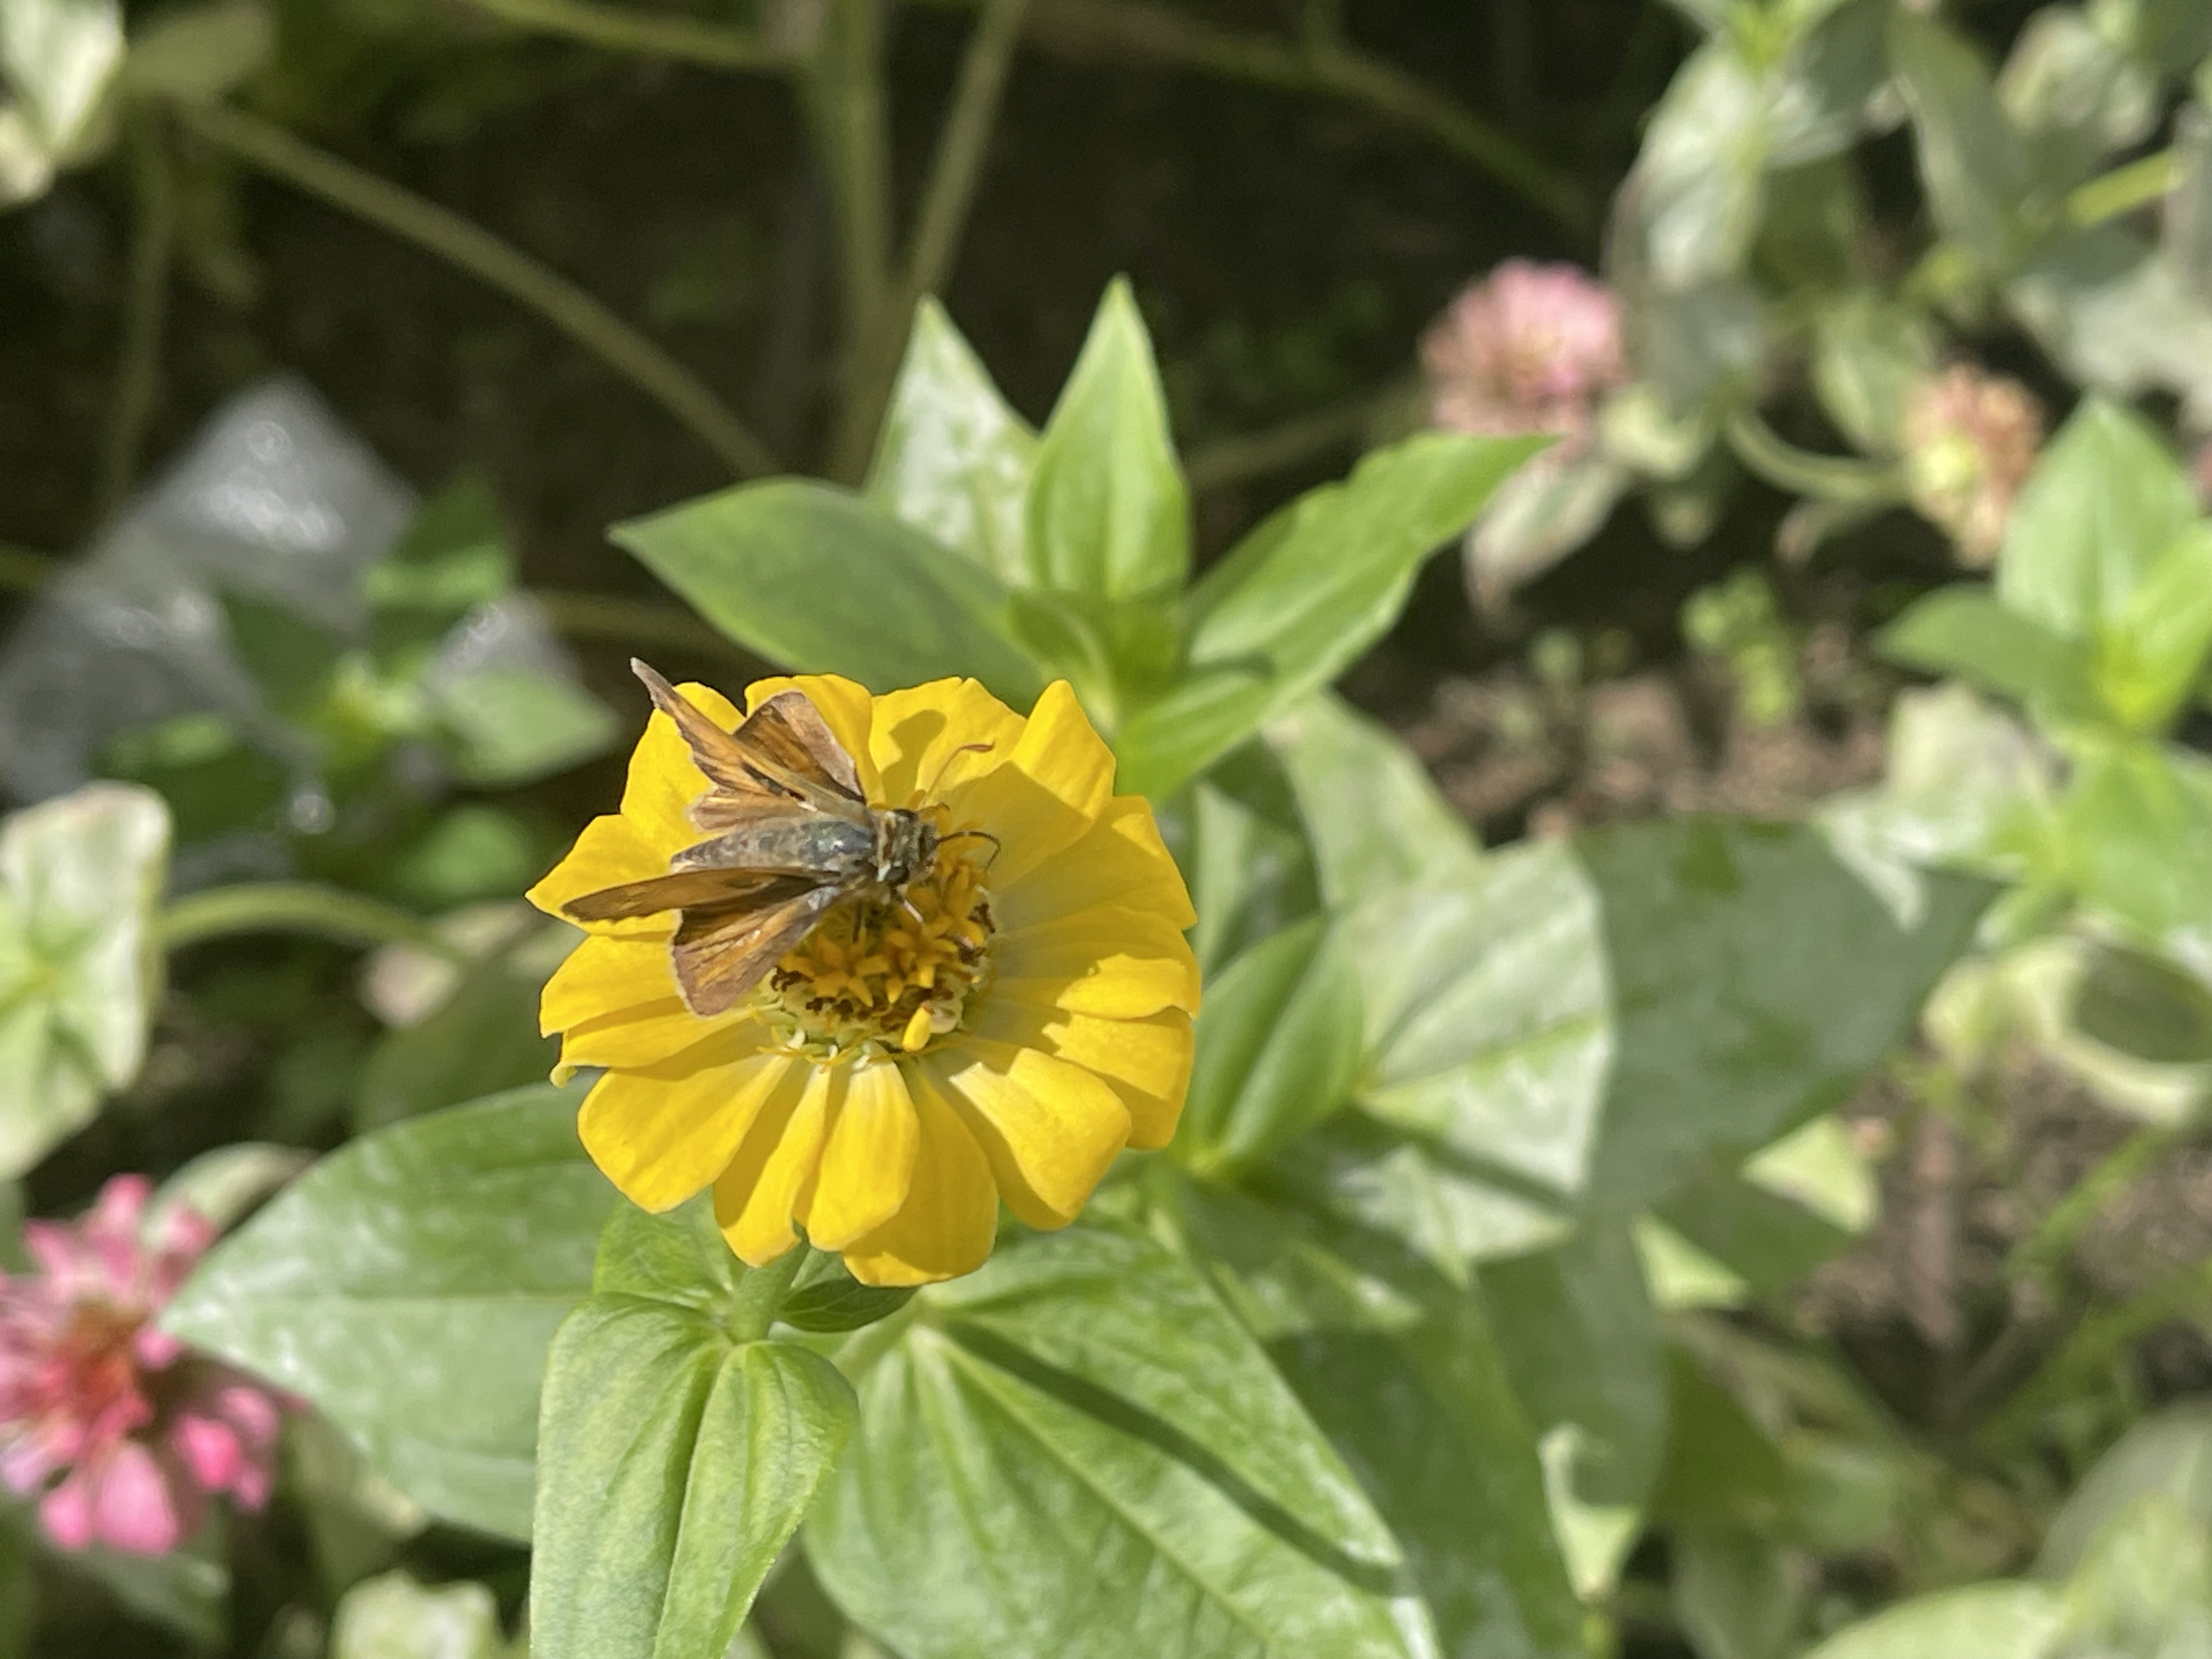
honey bee, bee, flower, plant, pollinator, insect, arthropod, petal, honeybee, pest, herbaceous plant, flowering plant, Forb, bumblebee, annual plant, daisy family, membrane winged insect, invertebrate, pollen, macro photography, fly, Megachilidae, moths and butterflies, wildlife, shrub, sunflower, groundcover, hoverfly, soil, wildflower, herb, tachinidae, subshrub, cinquefoil, bee pollen